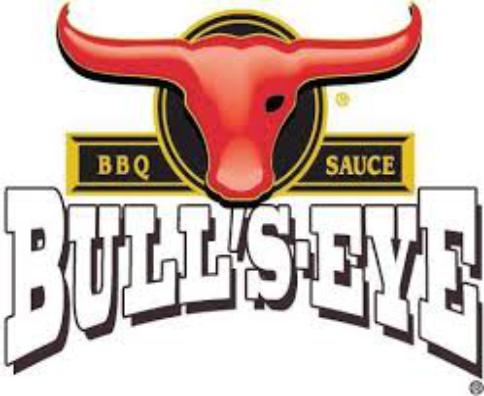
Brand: Bulls-Eye Barbecue
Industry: Food